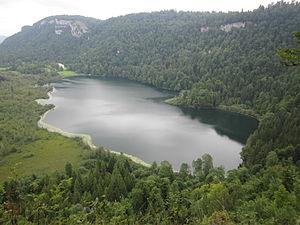
Lac de Bonlieu depuis un belvédère
Bonlieu est une commune française située dans le département du Jura, en région Bourgogne-Franche-Comté.
Le lac de Bonlieu est un lac du massif du Jura, situé dans la région des lacs du Jura français, dans le département du Jura, en Bourgogne-Franche-Comté.
La liste des sites classés du département du Jura présente les sites naturels classés du département du Jura.